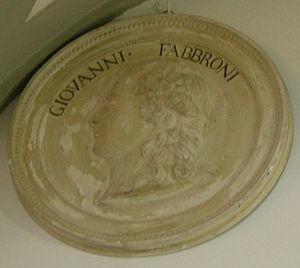
Giovanni Valentino Mattia Fabbroni, francisé en Jean-Valentin-Mathias, chevalier Fabbroni, est un physicien, chimiste, agronome et parlementaire toscan des XVIIIᵉ et XIXᵉ siècles. Franc-maçon, en 1776 à Paris il fut reçu dans la célèbre Loge des Neuf Sœurs, où le 7 avril 1778 il participa à l'initiation de Voltaire.